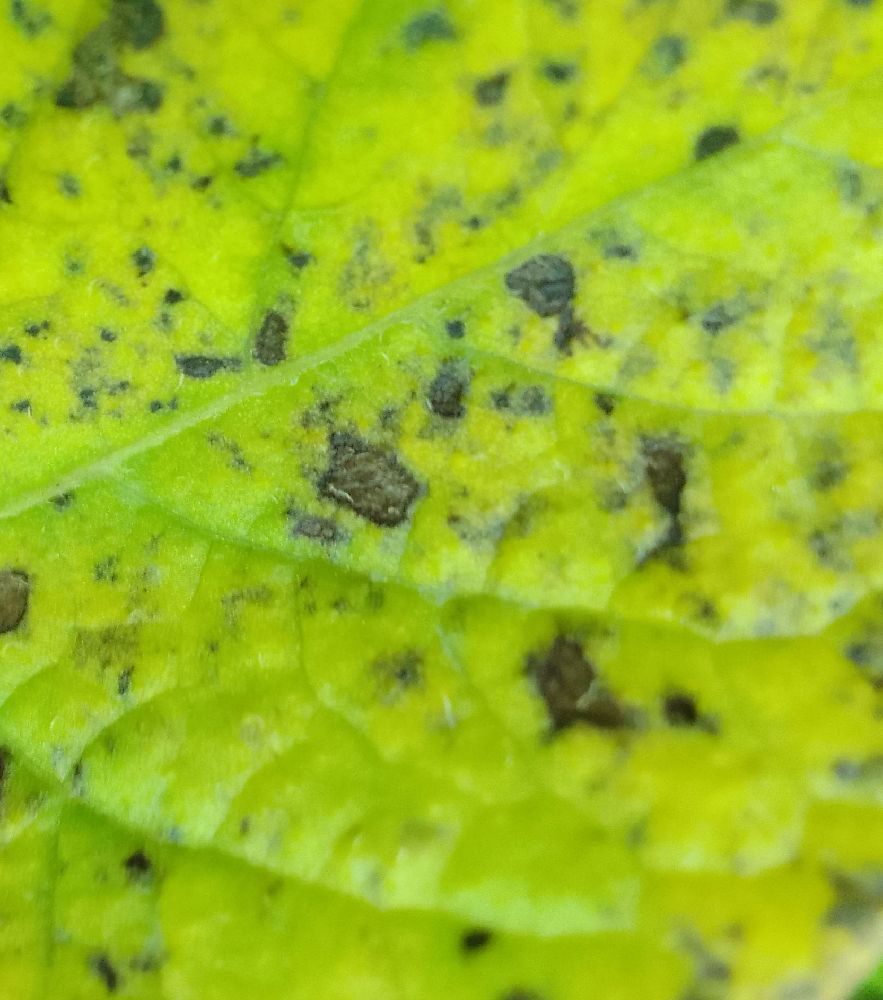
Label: Early blight